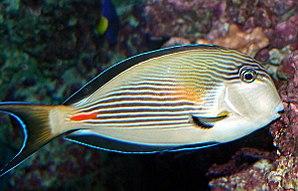
Le genre Acanthurus regroupe des poissons-chirurgiens appartenant à la famille des Acanthuridae.
L’Acanthurus sohal, appelé poisson-chirurgien zébré, est une espèce de poissons de la famille des Acanthuridé.